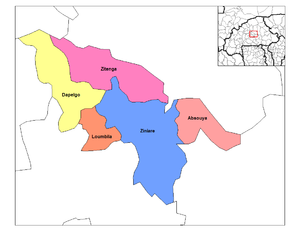
Ziniaré est un département et une commune rurale du Burkina Faso situé dans la province de l’Oubritenga et la région Plateau-Central. En 2006, le département comptait 62 972 habitants.
Dapélogo est un département et une commune rurale du Burkina Faso situé dans la province de l’Oubritenga et dans la région Plateau-Central. En 2006, le département comptait 35 989 habitants.
L'Oubritenga est une des 45 provinces du Burkina Faso située dans la région du Plateau-Central.
Loumbila est un département et une commune rurale du Burkina Faso situé dans la province de l’Oubritenga et dans la région Plateau-Central. En 2006, sa population comptait 27 932 habitants.